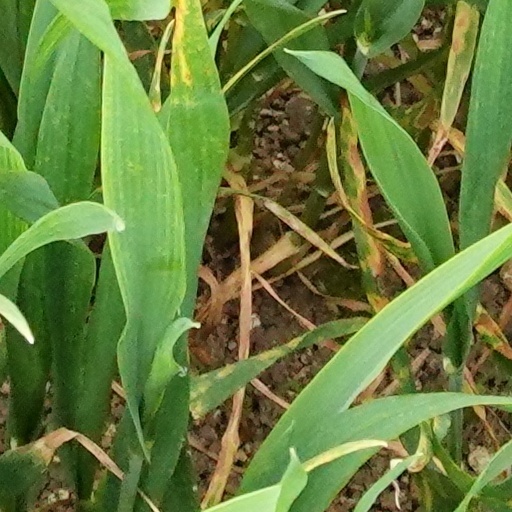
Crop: wheat